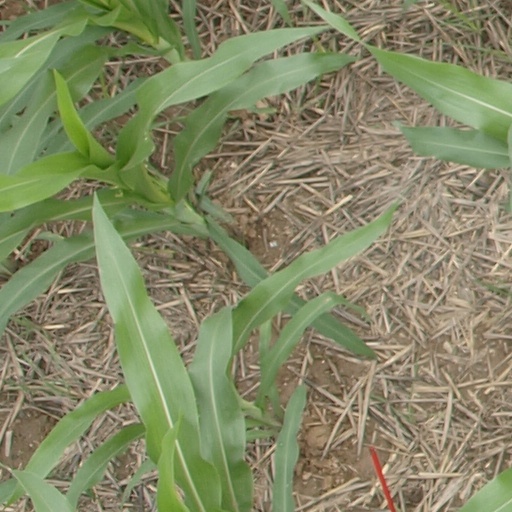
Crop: maize; corn